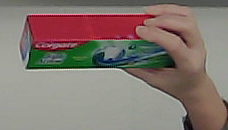
Product: colgate_toothpaste